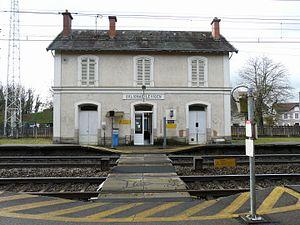
Ancien bâtiment voyageurs de la gare de Solignac - Le Vigen, Le Vigen, Haute-Vienne, France.
La gare de Solignac - Le Vigen est une gare ferroviaire française sur la ligne des Aubrais - Orléans à Montauban-Ville-Bourbon, située sur la commune du Vigen, près de Solignac, dans le département de la Haute-Vienne, en région Nouvelle-Aquitaine.